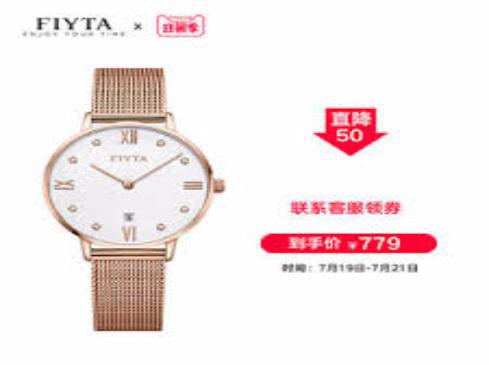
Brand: fiyta
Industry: Electronic